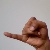
The image shows a hand gesture representing the letter 'J' in Indian Sign Language.